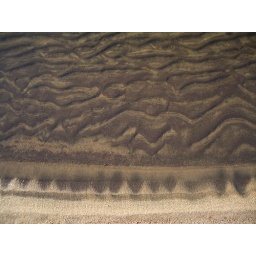
patterns in the sand trough the water